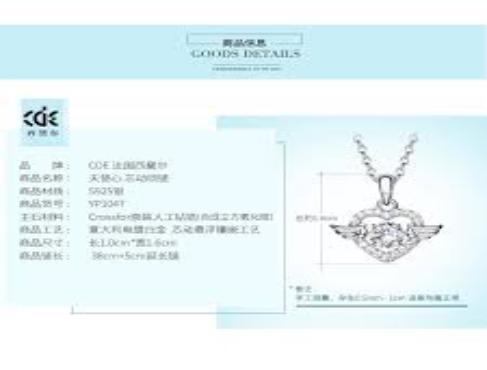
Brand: CDELALA
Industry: Clothes